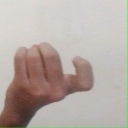
अक्षर: ज